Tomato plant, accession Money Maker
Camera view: tilt-top (135 deg); turntable rotation: 60 degrees
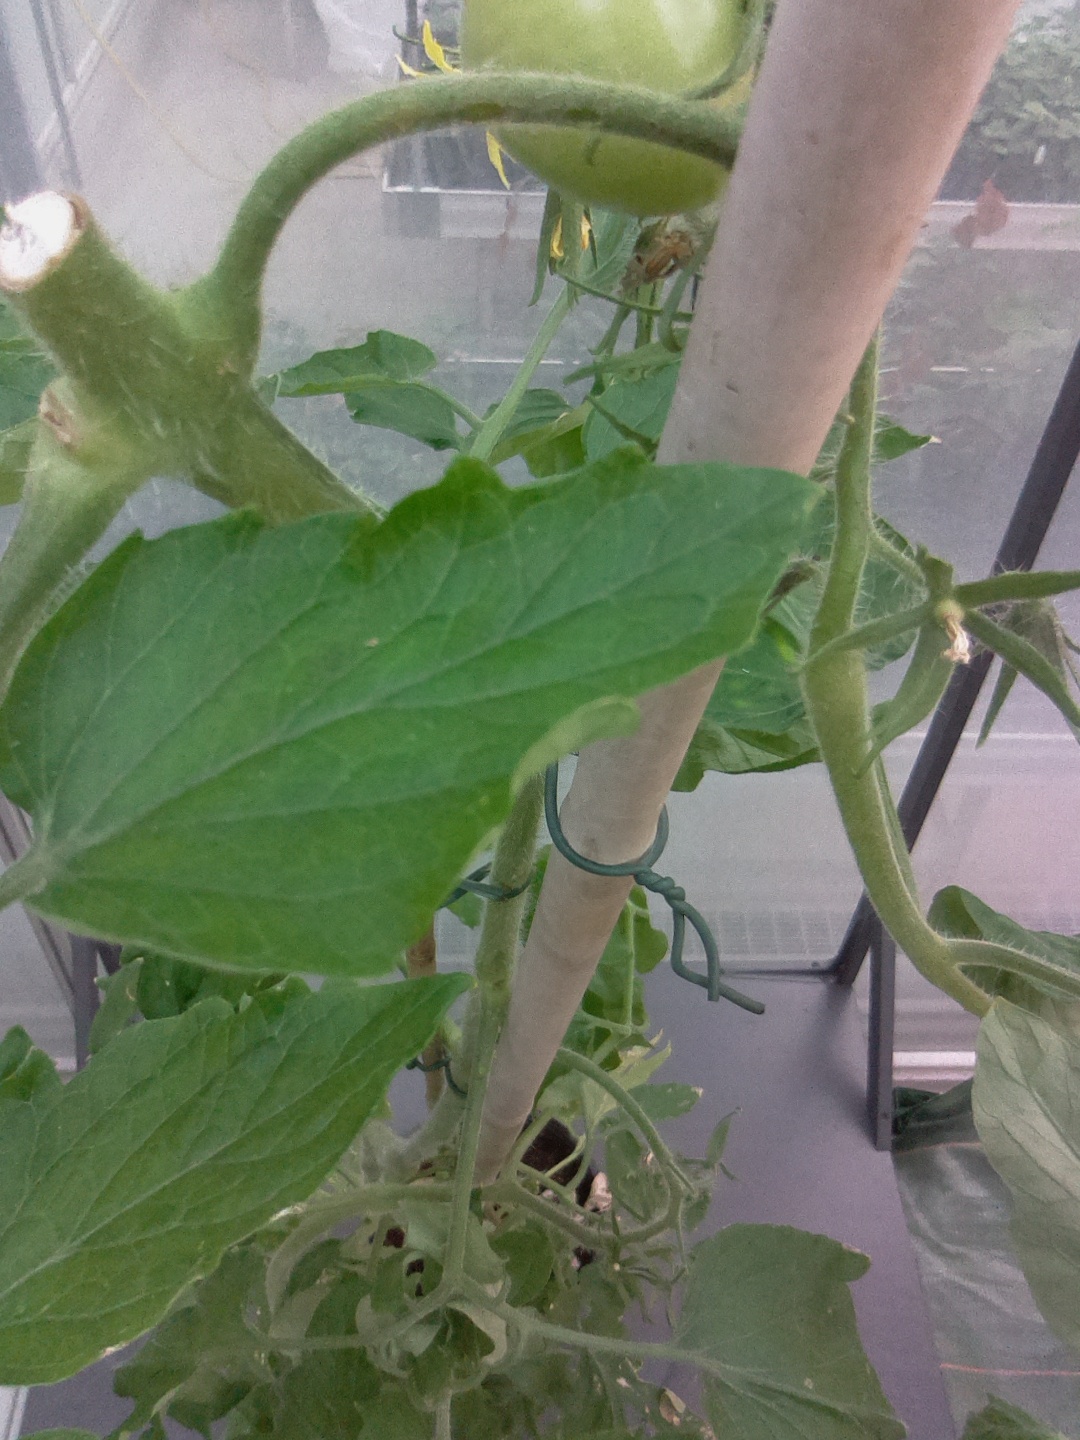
BBCH growth stage 72: 20%-30% of final fruit size